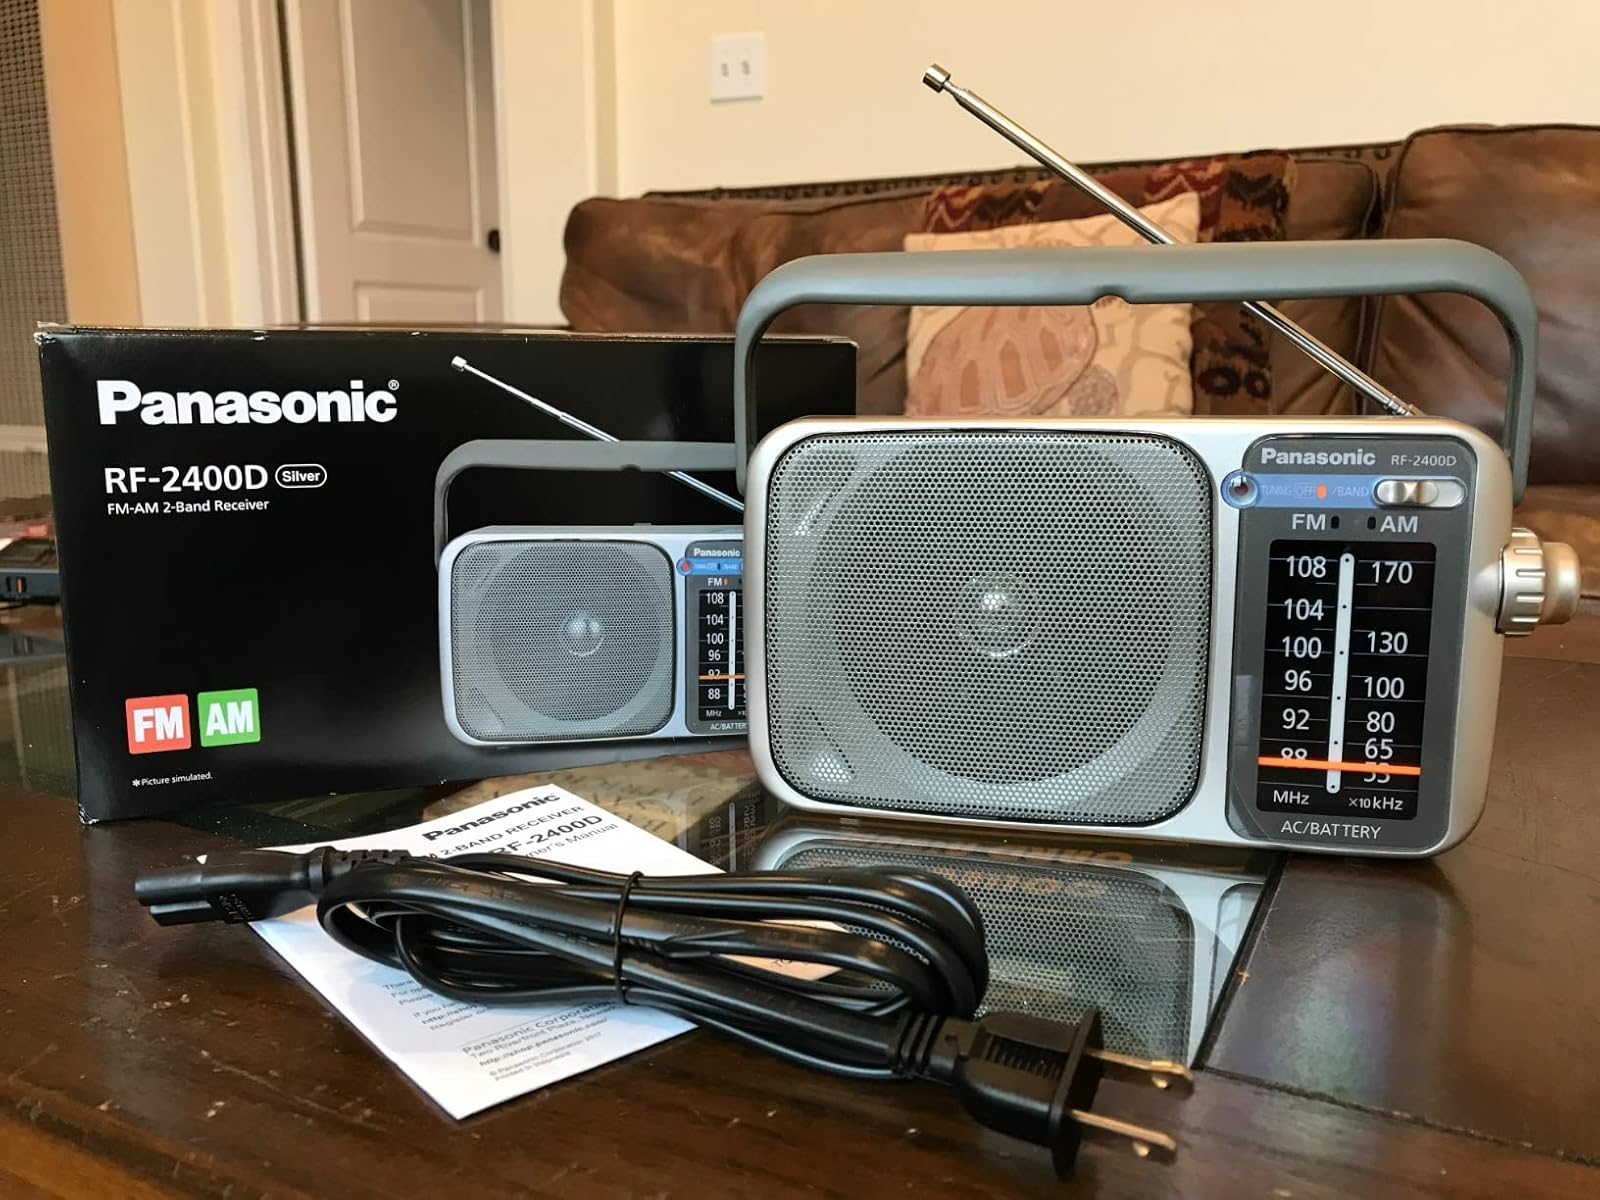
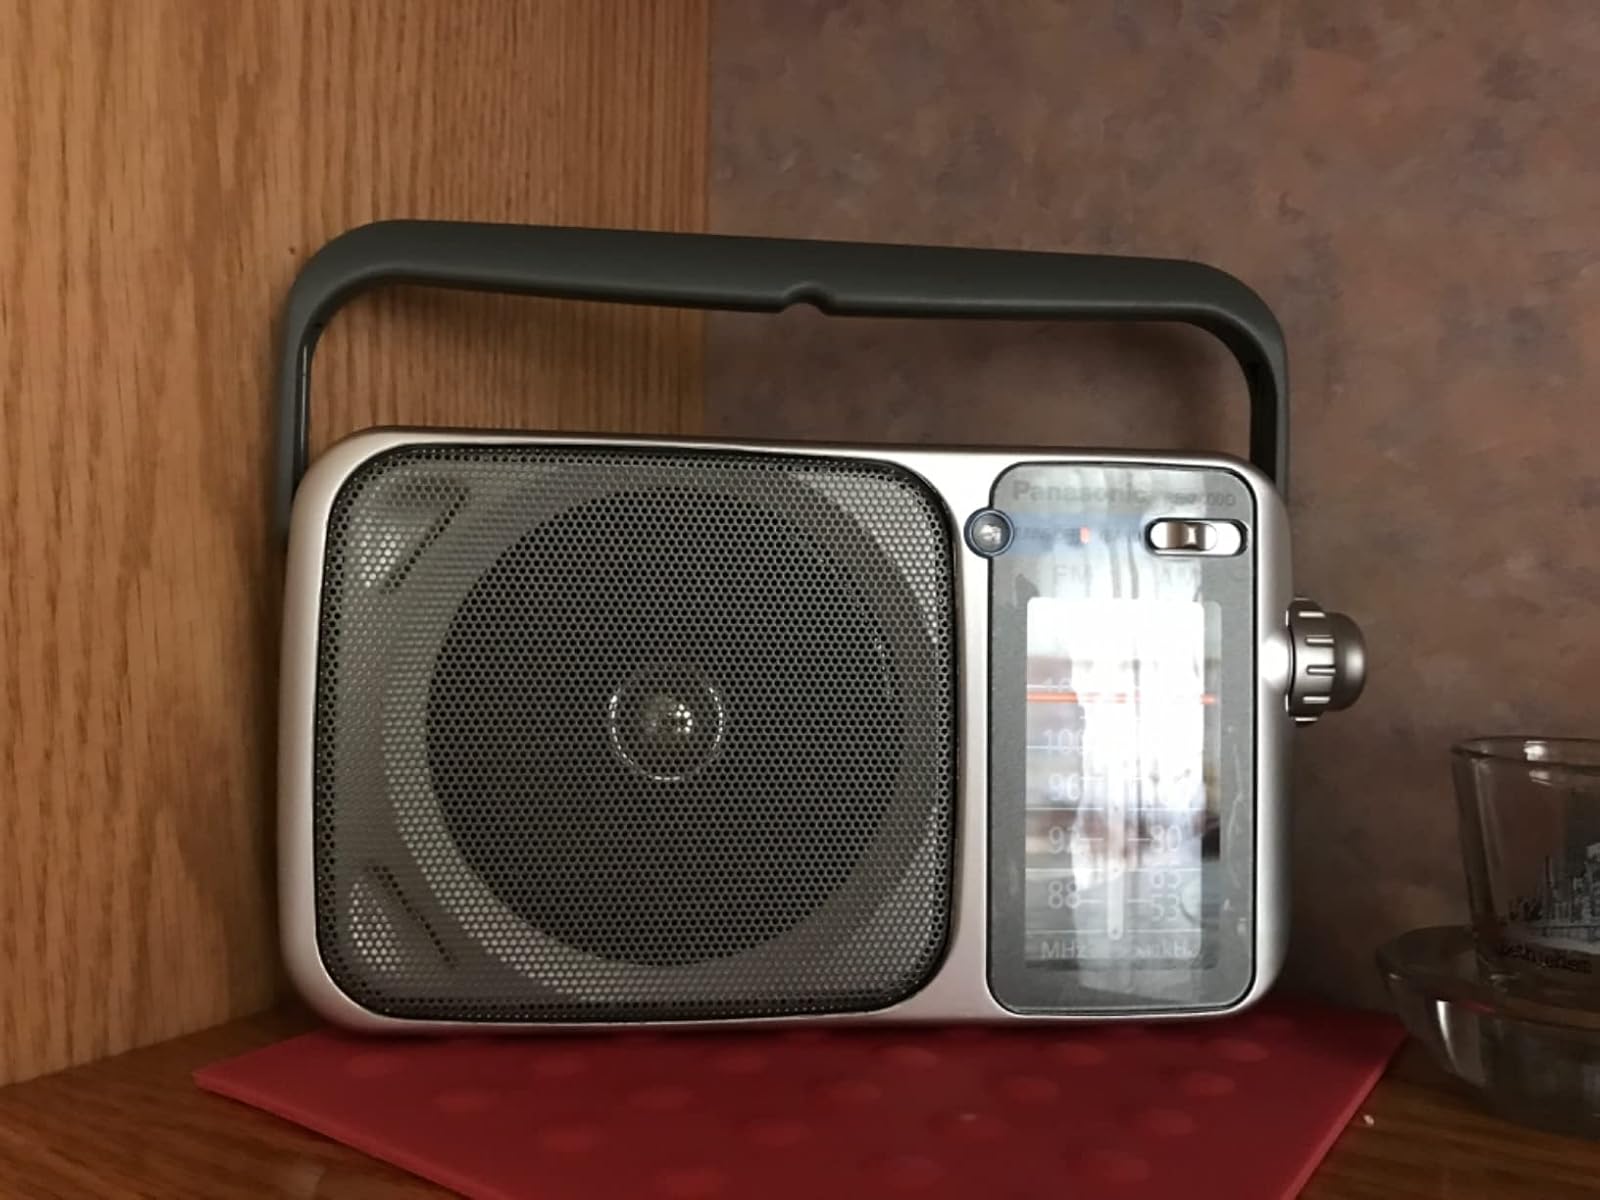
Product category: radio
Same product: yes